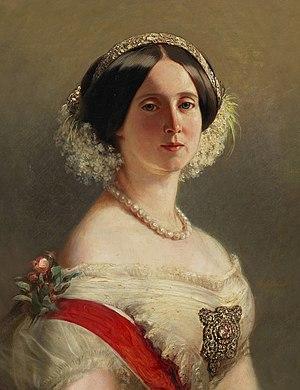
Cet article est une liste des peintures de Franz Xaver Winterhalter. Winterhalter était un artiste allemand célèbre au XIXe siècle pour ses portraits de la royauté européenne. Ses œuvres font partie des collections des plus grands musées d'Europe et des États-Unis. Ses peintures véhiculent une atmosphère d'intimité, révélant une compréhension de l'esprit de la noblesse de l'époque, de son hédonisme, de son luxe et aussi de sa joie.